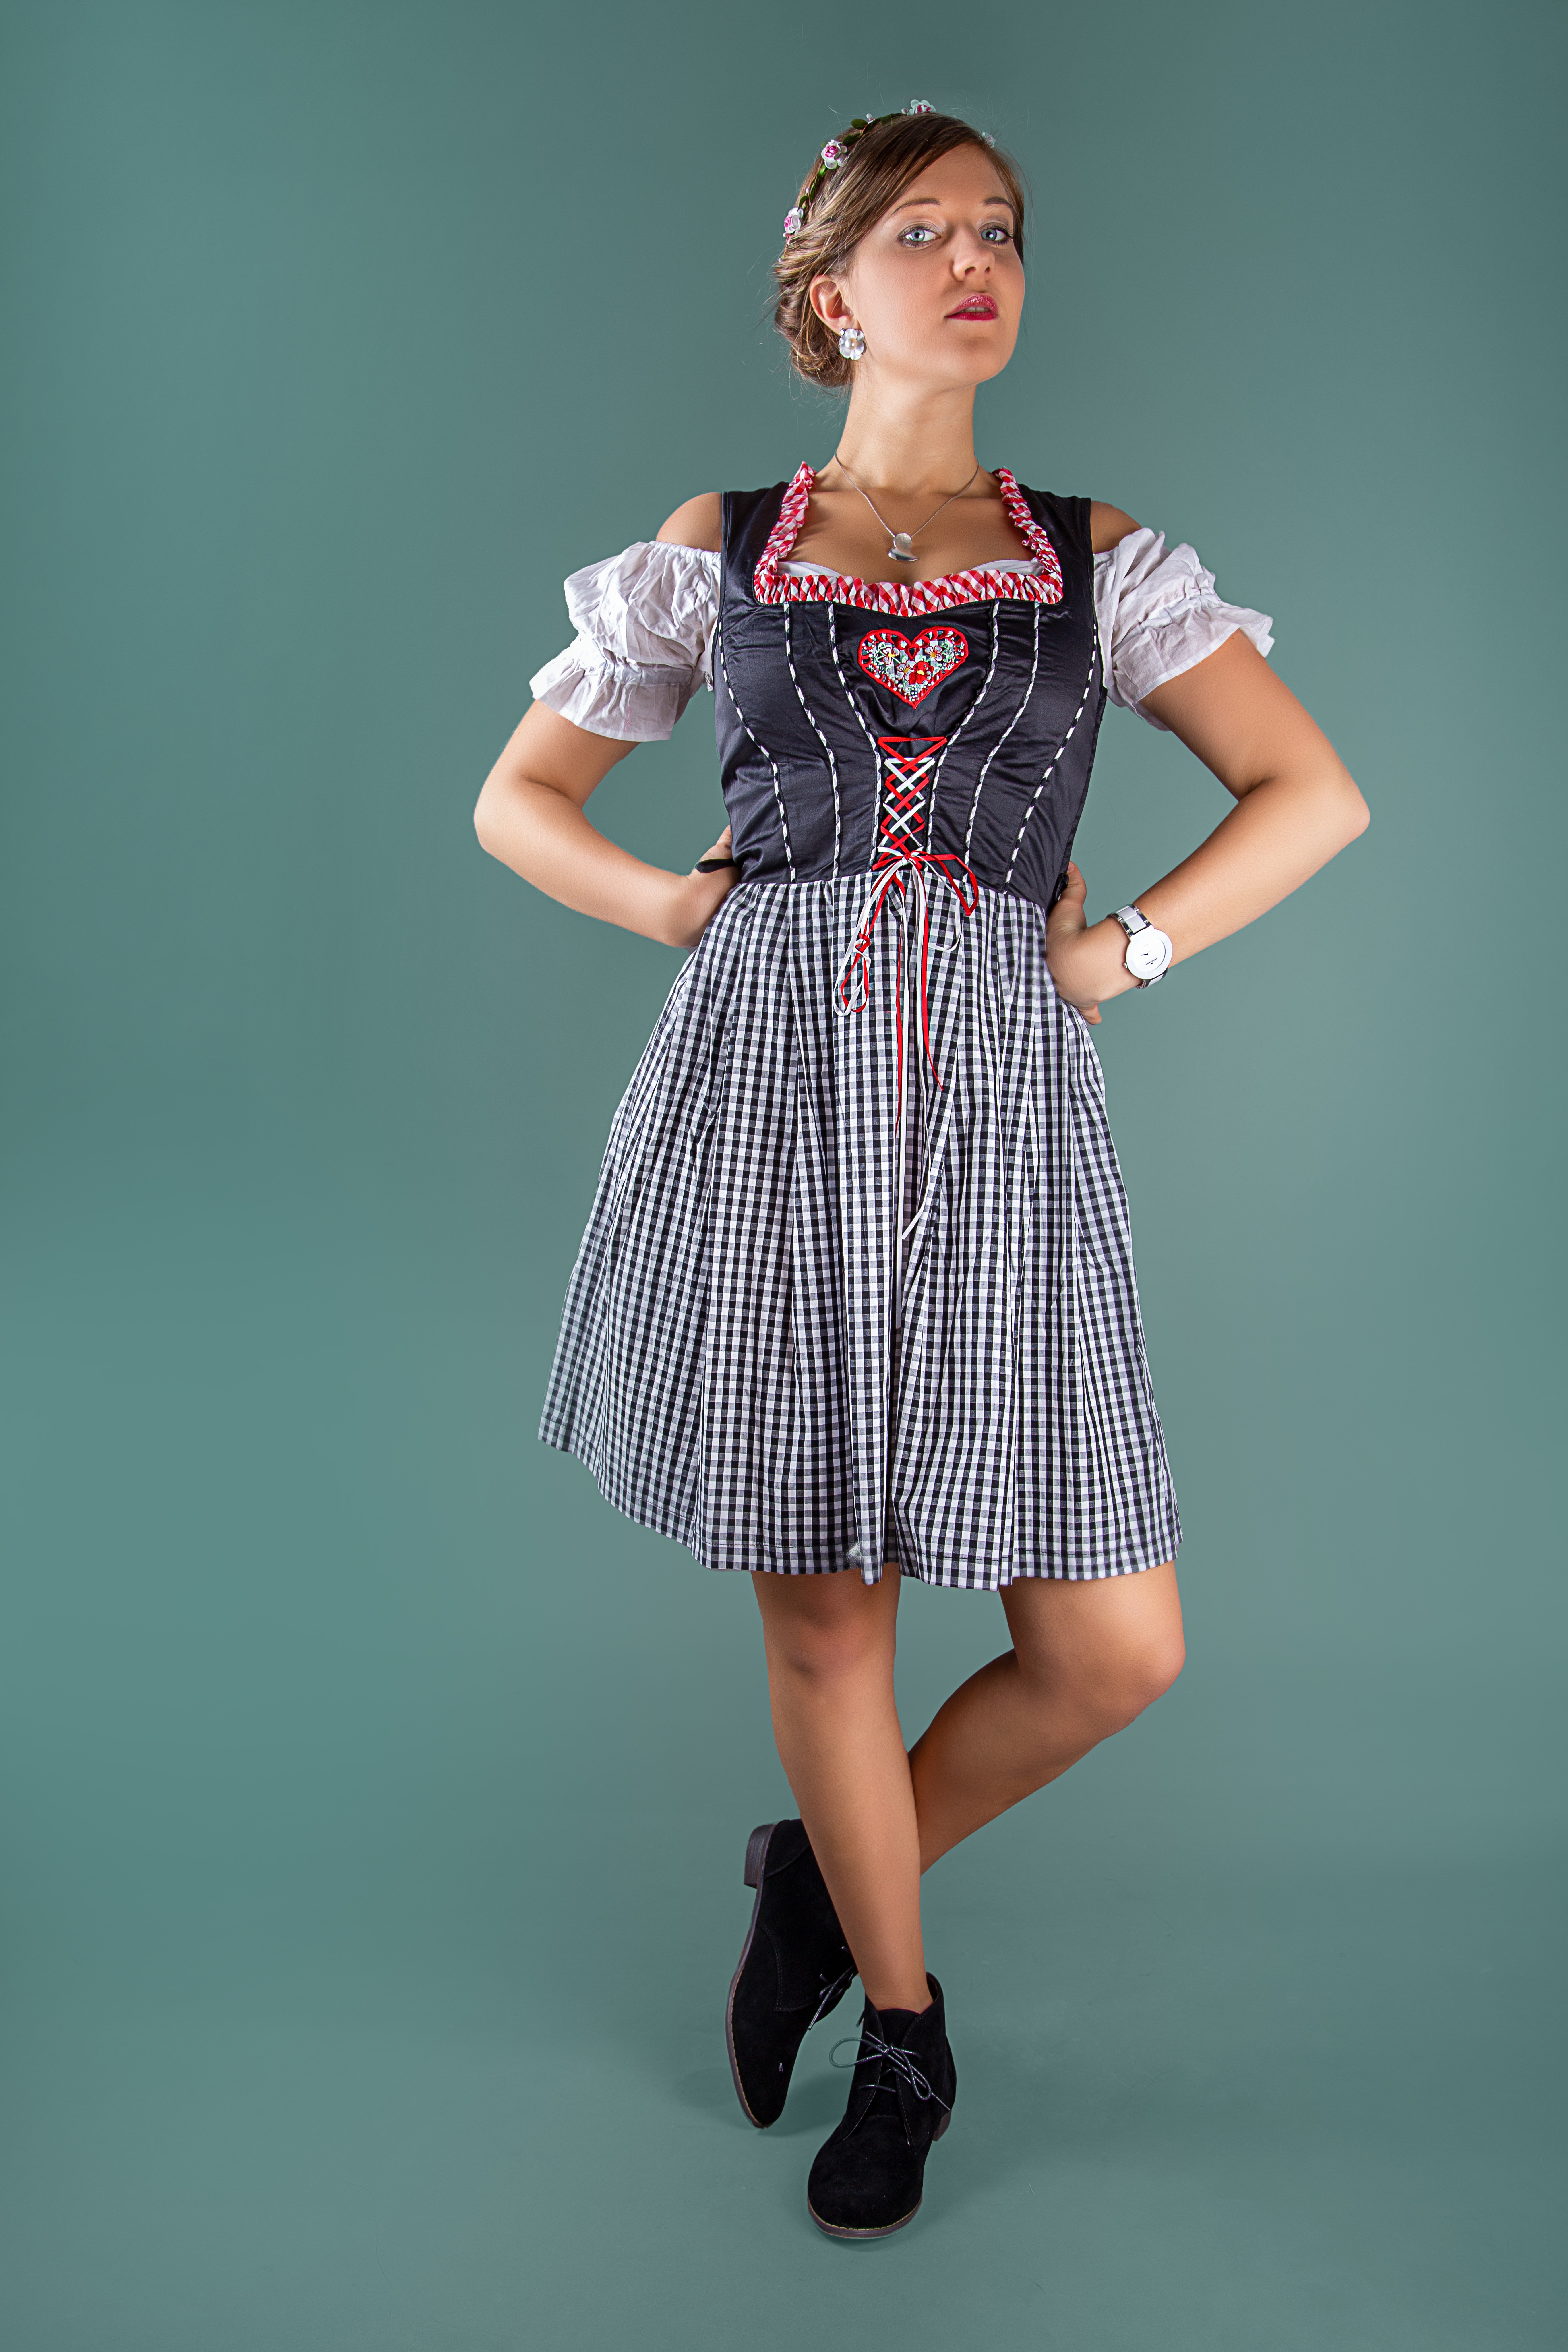
woman, One piece garment, dress, neck, sleeve, day dress, waist, gesture, eyewear, street fashion, thigh, fashion design, trunk, electric blue, formal wear, knee, fashion model, toy, pattern, human leg, haute couture, jewellery, cocktail dress, blond, vintage clothing, magenta, fashion accessory, brown hair, sandal, costume, top, portrait photography, abdomen, polka dot, retro style, photo shoot, figurine